HMAS Kanimbla (C78)

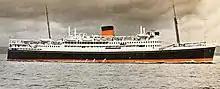
MV Kanimbla Mc Ilwraith Mc Eacharn's Line

The ship was laid down as motor vessel (MV) "Kanimbla" for McIlwraith, McEacharn & Co by Harland & Wolff, Belfast. She was launched on 15 December 1935 and completed in 1936.